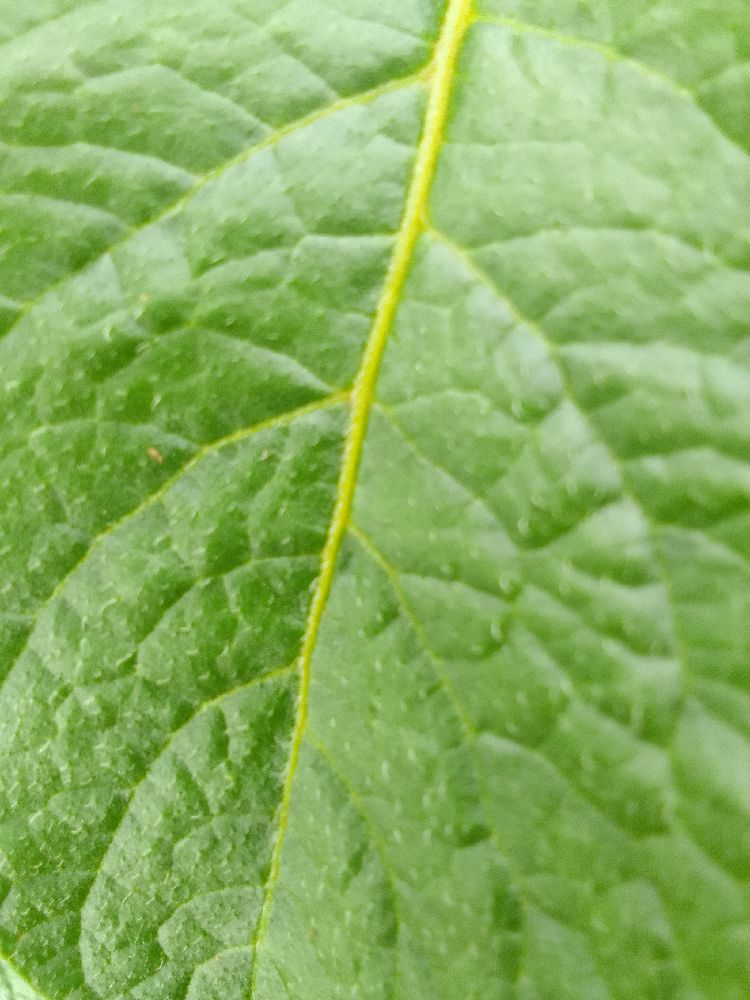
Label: Healthy